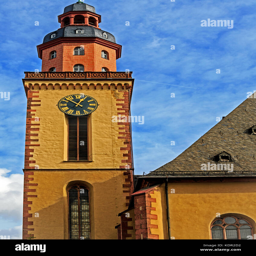
a city -- the largest church dedicated to the martyred early religion